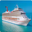
Label: ship